Brussels Metro line 3

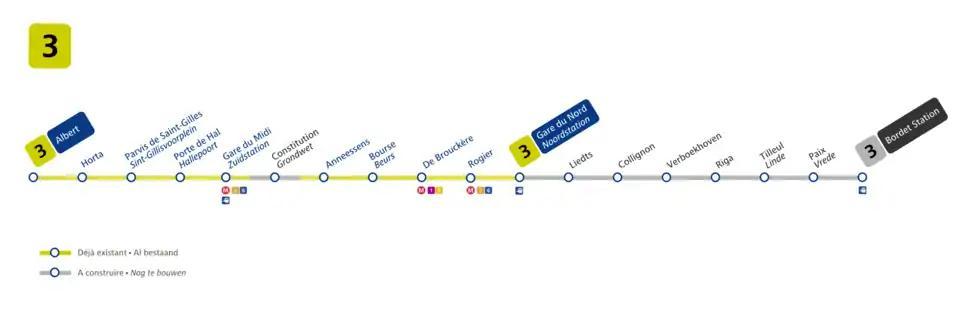

The new metro will not use the current Lemonnier station. Instead, a new station, Toots Thielemans, will be built between Gare du Midi/Zuidstation and Anneessens. Lemonnier would be rebuilt to allow tram connections, but there have been tunneling difficulties under the Midi Palace, and long delays.